Gumpert Nathalie

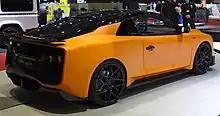
Rear view

The Gumpert Nathalie or RG Nathalie is a hydrogen-electric hybrid sports car running on methanol to generate hydrogen that is scheduled to enter production in 2021. It is the first car produced by the new car manufacturer RG founded by Roland Gumpert, following the bankruptcy of his company Gumpert which produced the Apollo. Production is planned to be limited to 500 cars.